George Washington

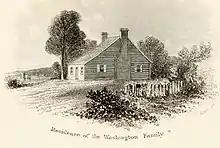
Ferry Farm, the Washington family residence on the Rappahannock River in Stafford County, Virginia, where Washington spent much of his youth

George Washington was born on February 22, 1732, at Popes Creek in Westmoreland County, Virginia. He was the first of six children of Augustine and Mary Ball Washington. His father was a justice of the peace and a prominent public figure who had four additional children from his first marriage to Jane Butler. Washington was not close to his father and rarely mentioned him in later years; he had a fractious relationship with his mother. Among his siblings, he was particularly close to his older half-brother Lawrence.